Yodo Line

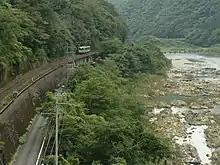
Yodo Line and the Shimanto River

Kubokawa Station on the Dosan Line serves as the departure point for nearly all trains heading west. The first part of the line, to Kawaoku Junction just after Wakai, is not owned by JR but by the Tosa Kuroshio Railway. This section makes up a part of the Tosa Kuroshio Railway Nakamura Line, not a JR line and therefore attracts an additional fare. Passengers, especially those using the Seishun 18 Kippu, are reminded of this by conductor announcements.